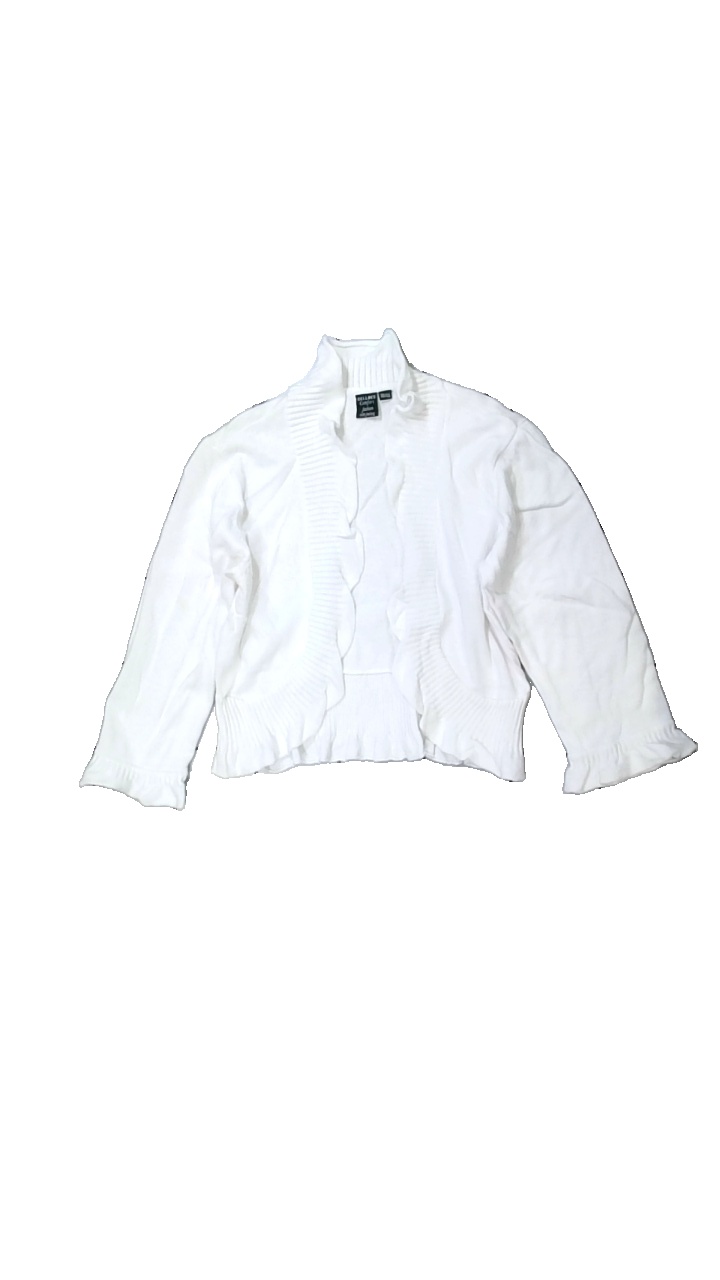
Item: Cardigan (Ladies)
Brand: Cellbes
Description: vit kofta med fläck på arm
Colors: White
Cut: Regular
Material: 100% cotton
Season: All
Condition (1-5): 3
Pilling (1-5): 5
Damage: fläck arm
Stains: Major
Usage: Export
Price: <50